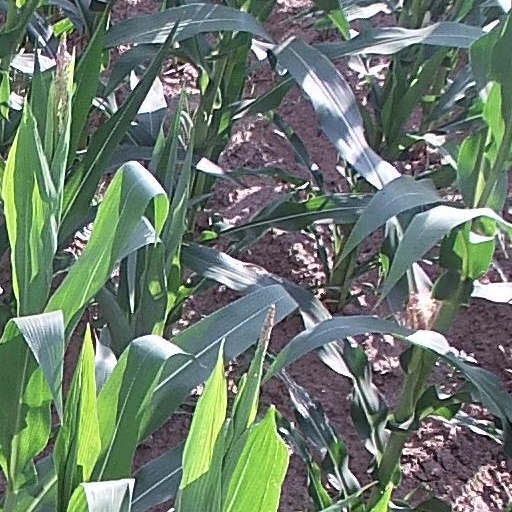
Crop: maize; corn